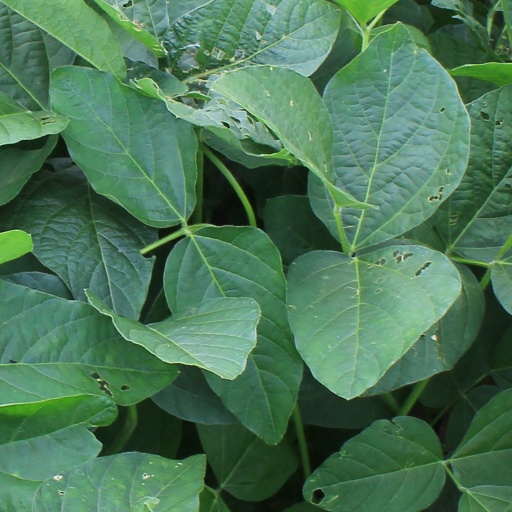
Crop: soybean